Dionne Warwick

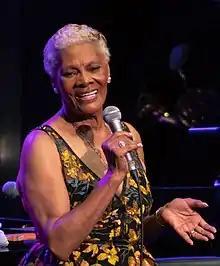
Warwick performing in September 2018

Without the guidance and songwriting that Bacharach/David had provided, Warwick's career stalled in the early 1970s although she remained a top concert draw throughout the world. There were no big hits during the early and mid part of the decade, aside from 1974's "Then Came You", recorded as a duet with the Spinners and produced by Thom Bell. Bell later noted, "Dionne made a (strange) face when we finished [the song]. She didn't like it much, but I knew we had something. So we ripped a dollar in two, signed each half and exchanged them. I told her, 'If it doesn't go number one, I'll send you my half.' When it took off, Dionne sent hers back. There was an apology on it." It was her first U.S. No. 1 hit on the "Billboard" Hot 100. Other than this success, Warwick's five years on Warner Bros. Records produced no other major hits, but "Then Came You" was issued by co-owned Atlantic Records, the Spinners' label. Two notable songs recorded during this period were "His House and Me" and "Once You Hit The Road" (No. 79 pop, No. 5 R&B, No. 22 Adult Contemporary), both of which were produced in 1975 by Thom Bell.